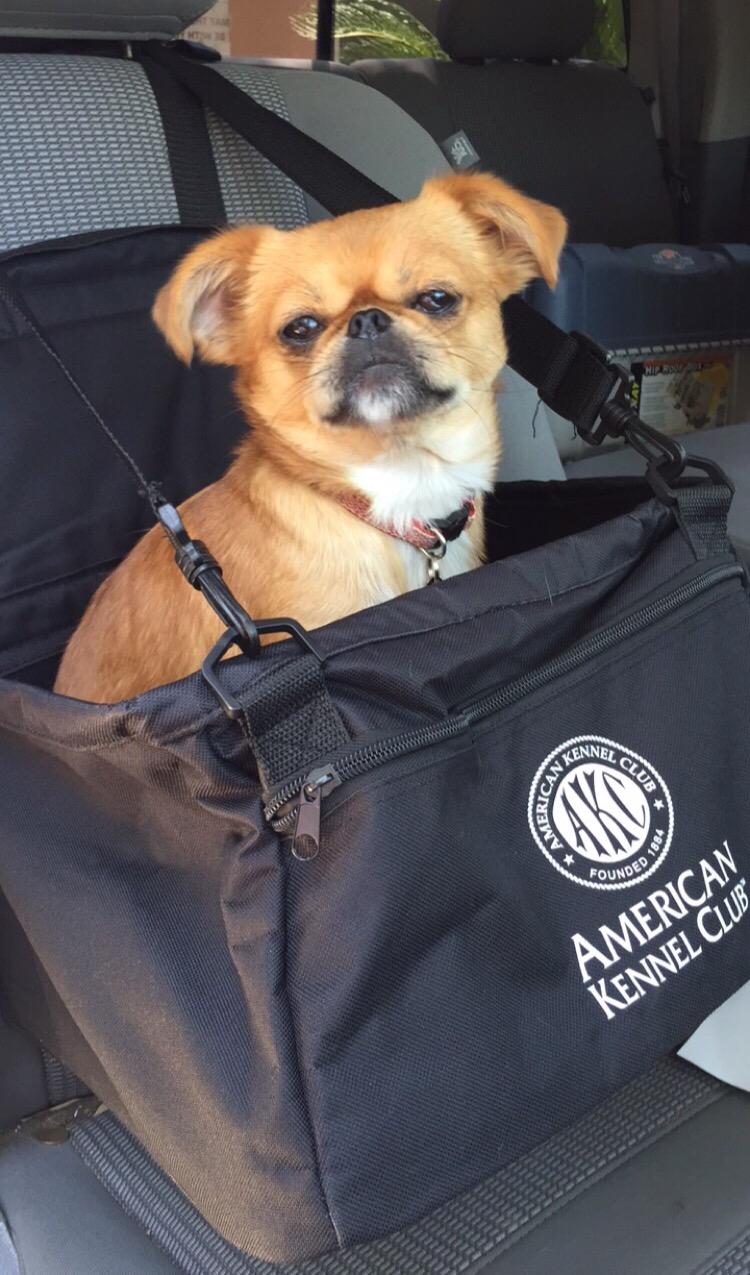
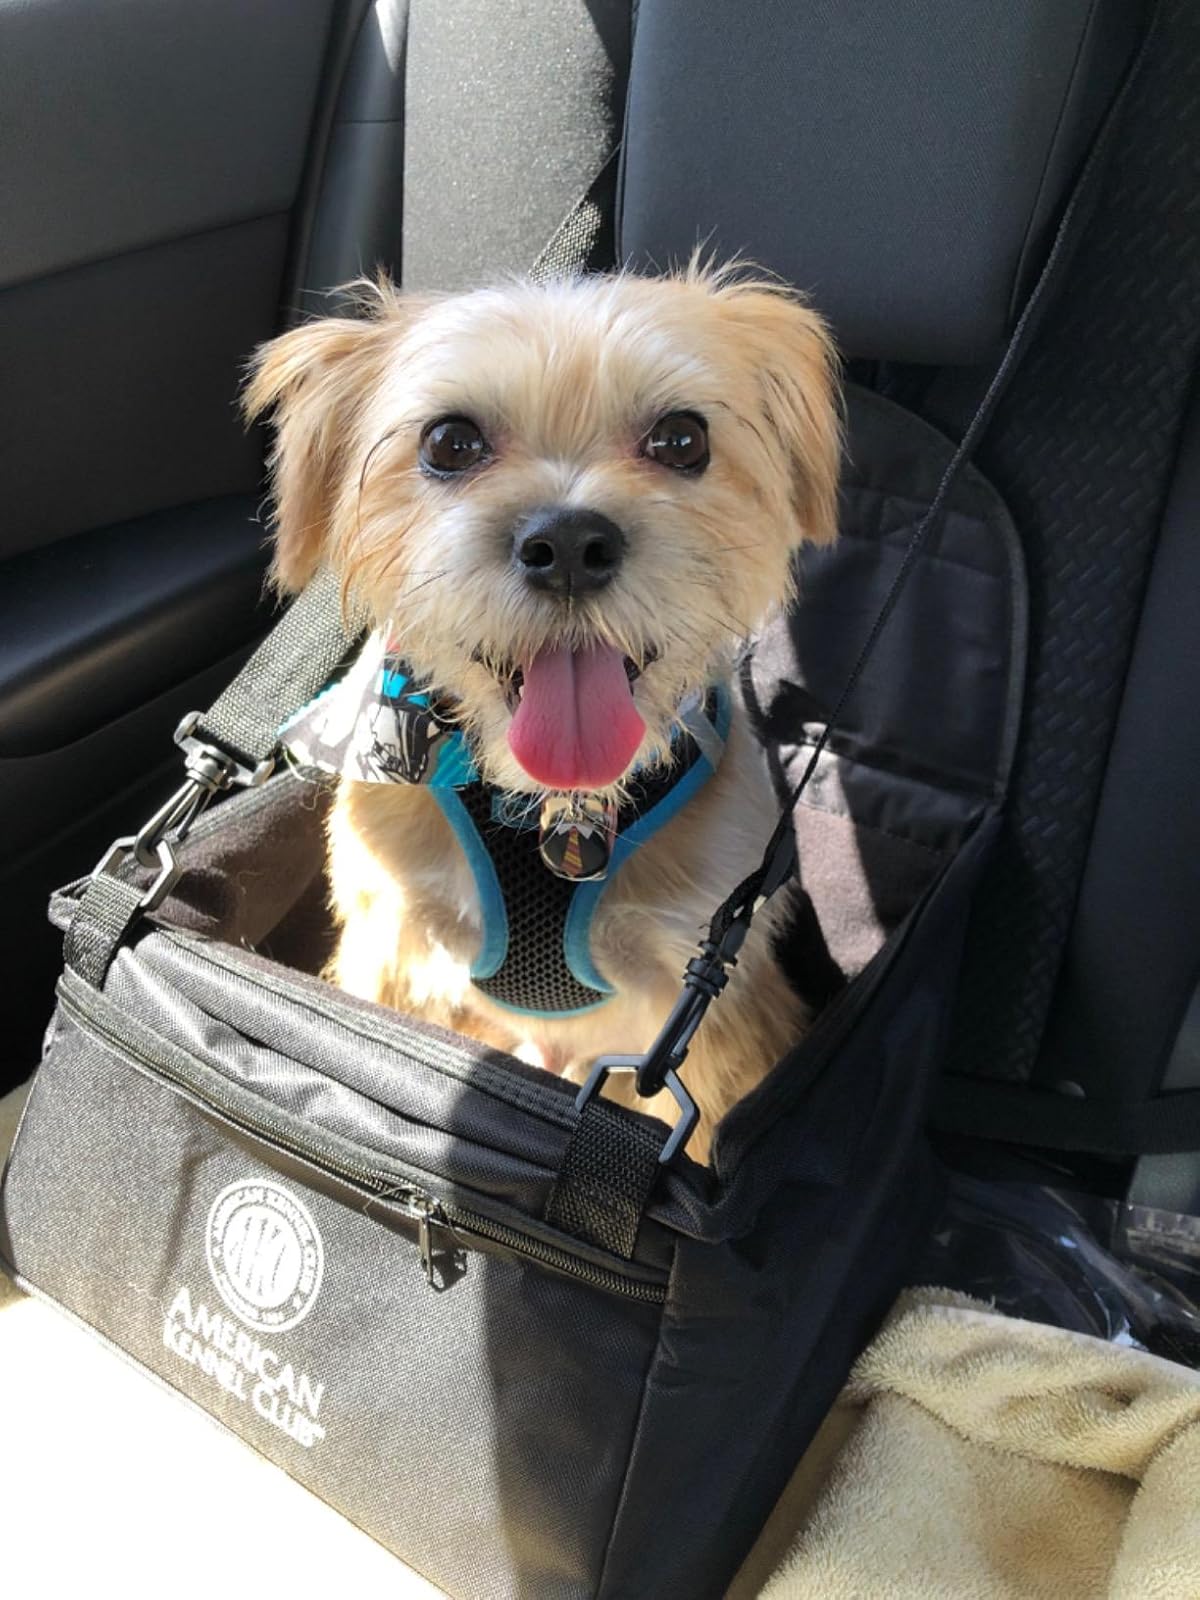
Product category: items_kennel
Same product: yes